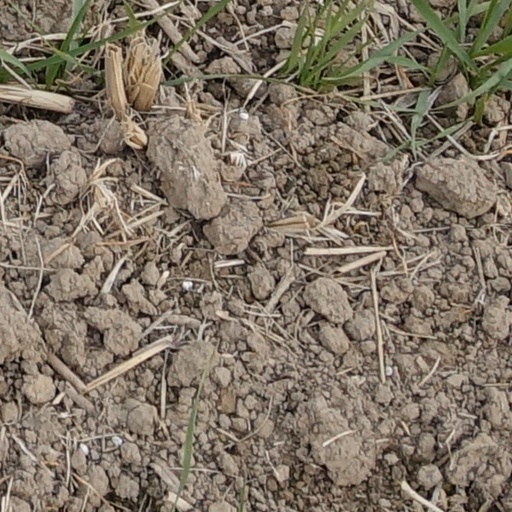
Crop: wheat